List of birds of Cuyahoga Valley National Park

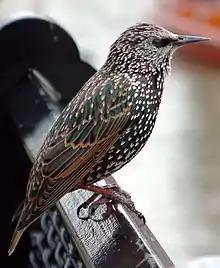
European starling

Starlings are small to medium-sized Old World passerine birds with strong feet. Their flight is strong and direct and most are very gregarious. Their preferred habitat is fairly open country, and they eat insects and fruit. The plumage of several species is dark with a metallic sheen.